Mauro Codussi

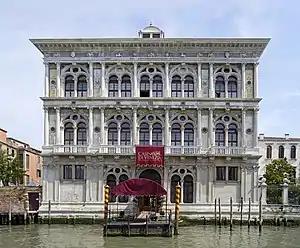
Ca' Vendramin Calergi, from 1481

Mauro Codussi (1440–1504) was an Italian architect of the early-Renaissance, active mostly in Venice. The name is also rendered as "Coducci". He was one of the first to bring the classical style of the early renaissance to Venice to replace the prevalent Gothic style.